Ouvrages du Libron

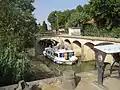
Ouvrage du Libron

Ouvrages du Libron is a structure like no other on the Canal du Midi. It allows the Libron River, near Agde in south-west France, to traverse the Canal du Midi. At the point of intersection, the Libron is more or less at the same level as the Canal du Midi so a traditional aqueduct was not an option. The problem was further exacerbated by the Libron's propensity to flash flood up to twenty times a year. The problem was originally solved by the building of a pontoon aqueduct known as the "Libron Raft" which utilised a flush-decked barge to protect the canal channel in times of flooding. However, this was replaced by the present structure in 1855.